2-8-2

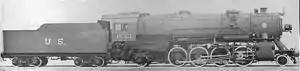
USRA Heavy Mikado

The first Mikado locomotives of the Royal State Railways of Siam (RSR), the predecessor of the State Railway of Thailand (SRT), were acquired from 1923 as standard locomotives for express and mixed trains, to supersede the E-Class locomotives which had been commissioned between 1915 and 1921. The first Siamese Mikado class was built by Baldwin Locomotive Works in 1923, Nasmyth, Wilson & Company in 1924 and Batignolles-Châtillon, France in 1925.